Henrietta Maria of France

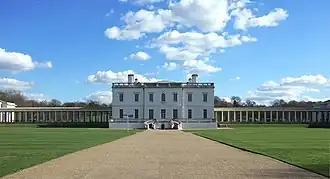
The Queen's House at Greenwich, completed under Henrietta Maria's sponsorship of Inigo Jones.

Henrietta Maria had a strong interest in the arts, and her patronage of various activities was one of the various ways in which she tried to shape court events. She and Charles were "dedicated and knowledgeable collectors" of paintings. Henrietta Maria was particularly known for her patronage of the Italian painter Orazio Gentileschi, who came to England in 1626 in the entourage of her favourite François de Bassompierre. Orazio and his daughter Artemisia Gentileschi were responsible for the huge ceiling paintings of the Queen's House at Greenwich. The Italian Guido Reni was another favourite artist, along with the miniature painters Jean Petitot and Jacques Bourdier. Anthony van Dyck was another very important painter she would often commission, either as gifts for others or for personal appreciation.